Al-Nakba: The Palestinian Catastrophe 1948

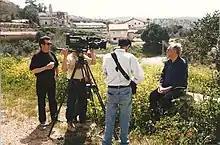
Brunner interviews Mordechai Bar-On in Az-Zakariyya

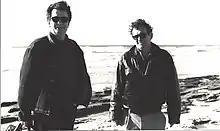
Benny Brunner and historian Benny Morris

Brunner has stated he was inspired to tell the story in "Al-Nakba" in 1988 after reading "The Birth of the Palestinian Refugee Problem, 1947–1949" by Benny Morris. He deemed it a "watershed moment" for challenging his view of Zionism after coming to believe that some Palestinians were expelled and that Arab leaders had not told the Palestinians to leave. He began to wonder how many Palestinians were expelled. He then decided to turn the book into a film as he had with other texts. Said Brunner, "Every film has its own time limit and so I made my choices. I wouldn’t change anything in the film."